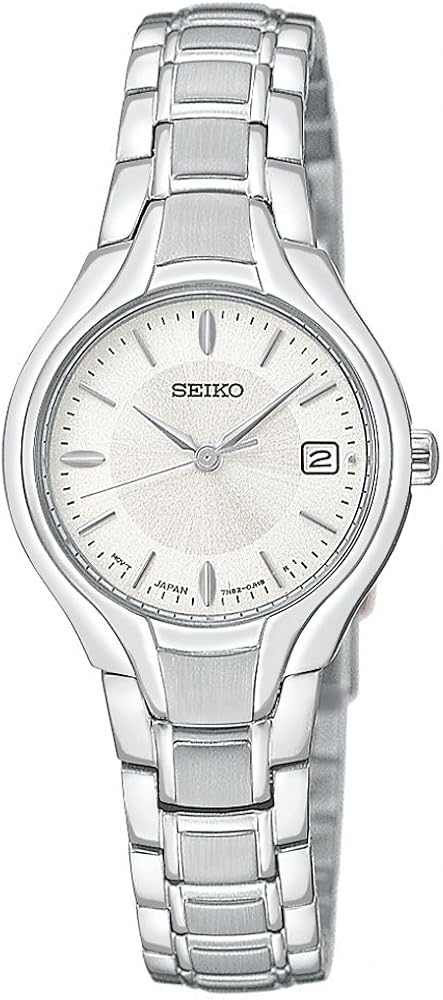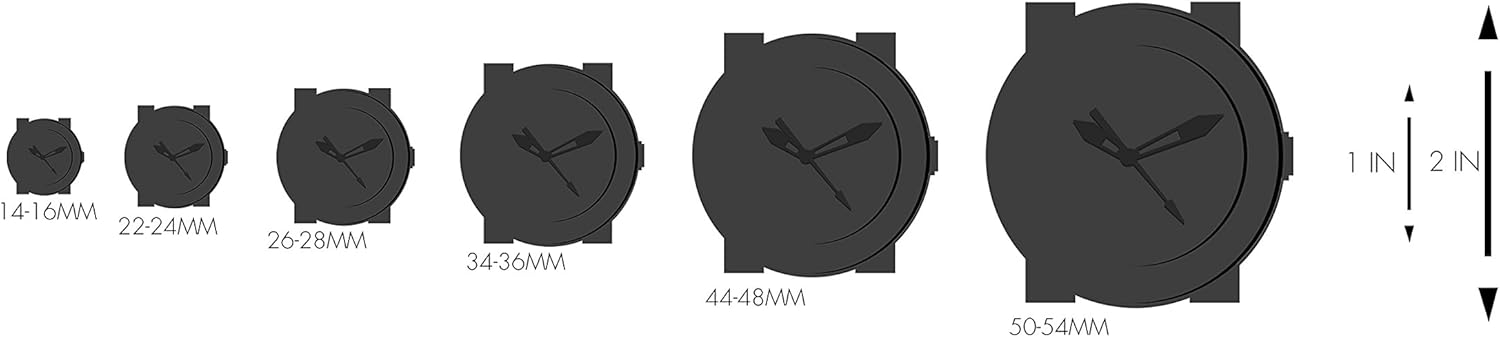
Seiko Women's SXDA33 Dress Silver-Tone Watch
Category: AMAZON FASHION
The Seiko Women's Dress Silver-Tone Watch is designed with a silver dial and sleek silver hour markers for a look that pairs well with both business and formal attire. The timepiece is constructed with a stainless steel case, a stationary stainless steel bezel, and a stainless steel link bracelet with a secure push-button-fold-over-safety clasp. A durable hardlex window shields the silver dial face, which features silver-tone dash hour markers, complementary watch hands, and a date calendar at three o'clock. This Japanese-quartz-powered watch is water resistant to 99 feet. It is presented in a luxuriously padded Seiko case. From Humble beginnings, Kintaro Hattoris Vision for Seiko has become reality. A consuming passion for excellence - imprinted in our Corporate DNA passed from generation to generation. Seiko, for 125 years committed to the art and science of time. A culture of innovation connects a 19th century Tokyo clock shop with 20th century advances in timekeeping to an extraordinary 21st century "quiet revolution." Continually driven by dedication and passion, established a multitude of worlds first technologies transforming the principles of timekeeping. The first quartz wristwatch  changed the history of time. The first Kinetic  marked a new era in quartz watch technology. In 1969, Seiko Astron, the first quartz wristwatch - was introduced. In an instant, Seiko exponentially improved the accuracy of wristwatches And Seiko technology firmly established todays standard in Olympic and sports timing. 1984, another celebrated first  Kinetic Technology  powered by body movement. Kinetic  a quartz mechanism with unparalleled accuracy the driving force behind more worlds firsts. Kinetic Chronograph  the next generation of high performance timekeeping. Kinetic Auto Relay  automatically resets to the correct time. Kinetic Perpetual - combining the date perfect technology of perpetual calendar with the genius of Kinetic Auto Relay. And now Kinetic Direct Drive  move, and the watch is powered automatically. Or hand wind it and see the power you are generating in real time. In the realm of fine watches, time is measured by Seiko innovation  A heritage of dedication to the art and science of time.
Features: Imported | Reliable Japanese-quartz movement | Strong Hardlex crystal protects dial from scratches | Case diameter: 25 mm | Stainless steel case; silver dial; date function | Water resistant to 99 feet (30 M): withstands rain and splashes of water, but not showering or submersion